Cory Burke

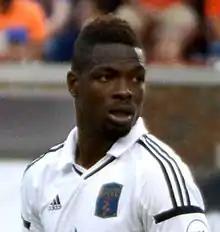
Burke with Bethlehem Steel in 2017

Cory Lamar Crossgill Burke (born 28 December 1991) is a Jamaican professional footballer who plays as a forward for USL Championship club Lexington Sporting Club and the Jamaica national team.